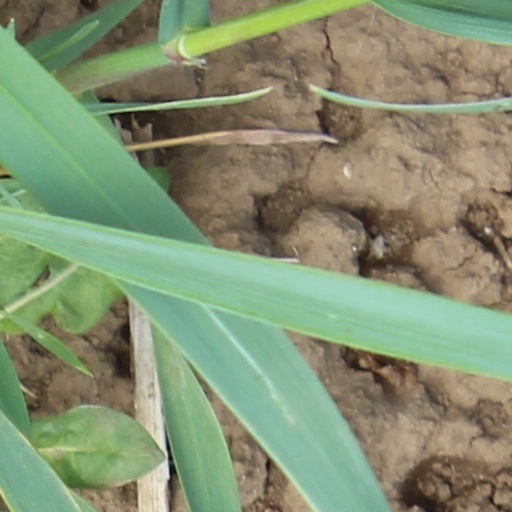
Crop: wheat